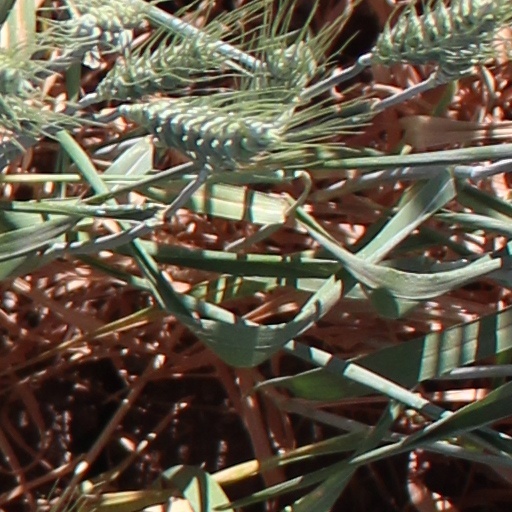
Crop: wheat